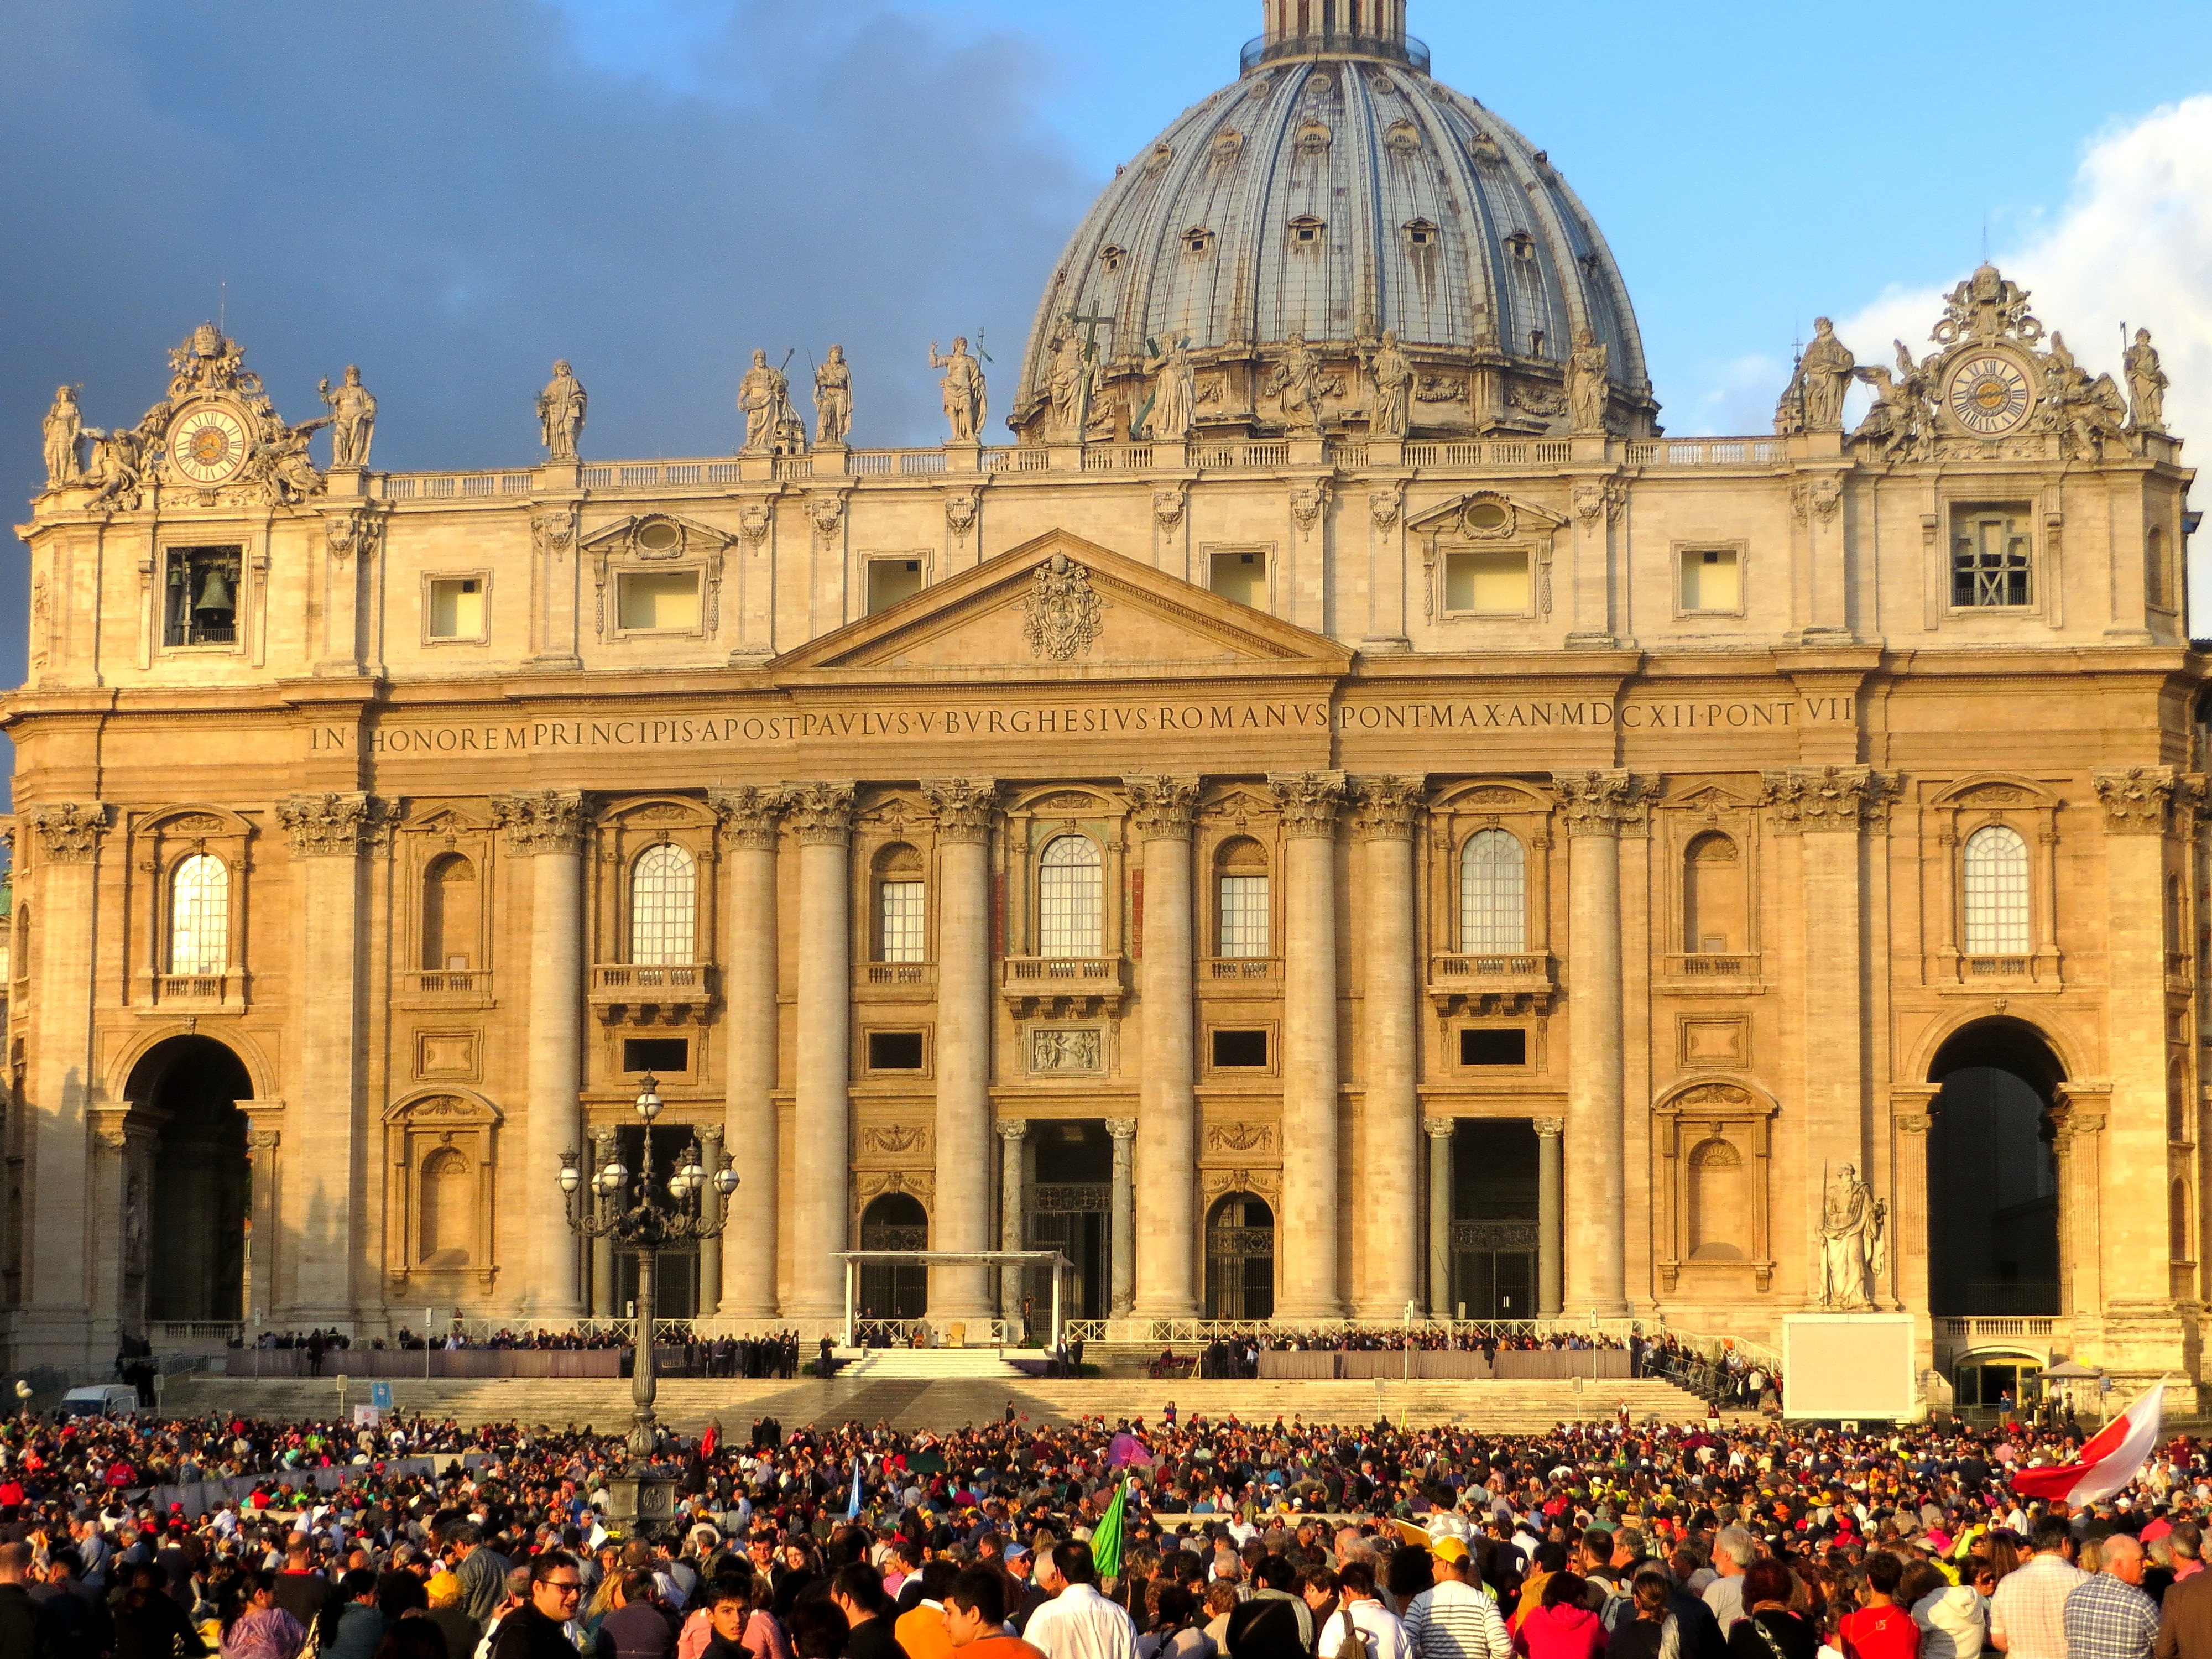
architecture, building, palace, monument, travel, audience, plaza, square, religion, ancient, landmark, italy, church, cathedral, christian, tourism, place of worship, vatican, religious, catholic, rome, faith, roman, christianity, holy, basilica, dome, italian, pietro, believe, ancient rome, catholicism, theology, historic site, papal, ancient history, ancient roman architecture, byzantine architecture, st peter's